Loki Schmidt

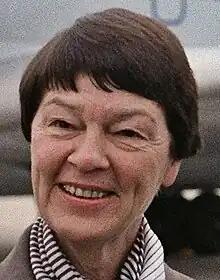
Schmidt in 1981

Hannelore "Loki" Schmidt (3 March 1919 – 21 October 2010) was a German teacher and environmentalist. She was the wife of Helmut Schmidt, who was the Chancellor of Germany from 1974 to 1982.